Harvey Wiley Corbett

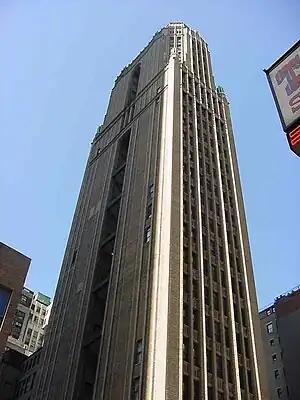
Bush Tower on 42nd Street near Times Square

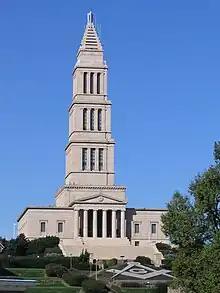
George Washington Masonic National Memorial in Alexandria, Virginia

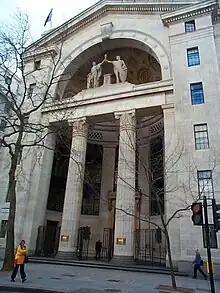
Bush House in London

Following his graduation in 1900, he started work in the firm of Cass Gilbert. One of Corbett's early commissions during the 1910s was for the landmark Springfield Municipal Group, two large municipal buildings with a tower in Springfield, Massachusetts, in partnership with Francis Livingston Pell, a name partner in the architectural firm of Pell & Corbett.